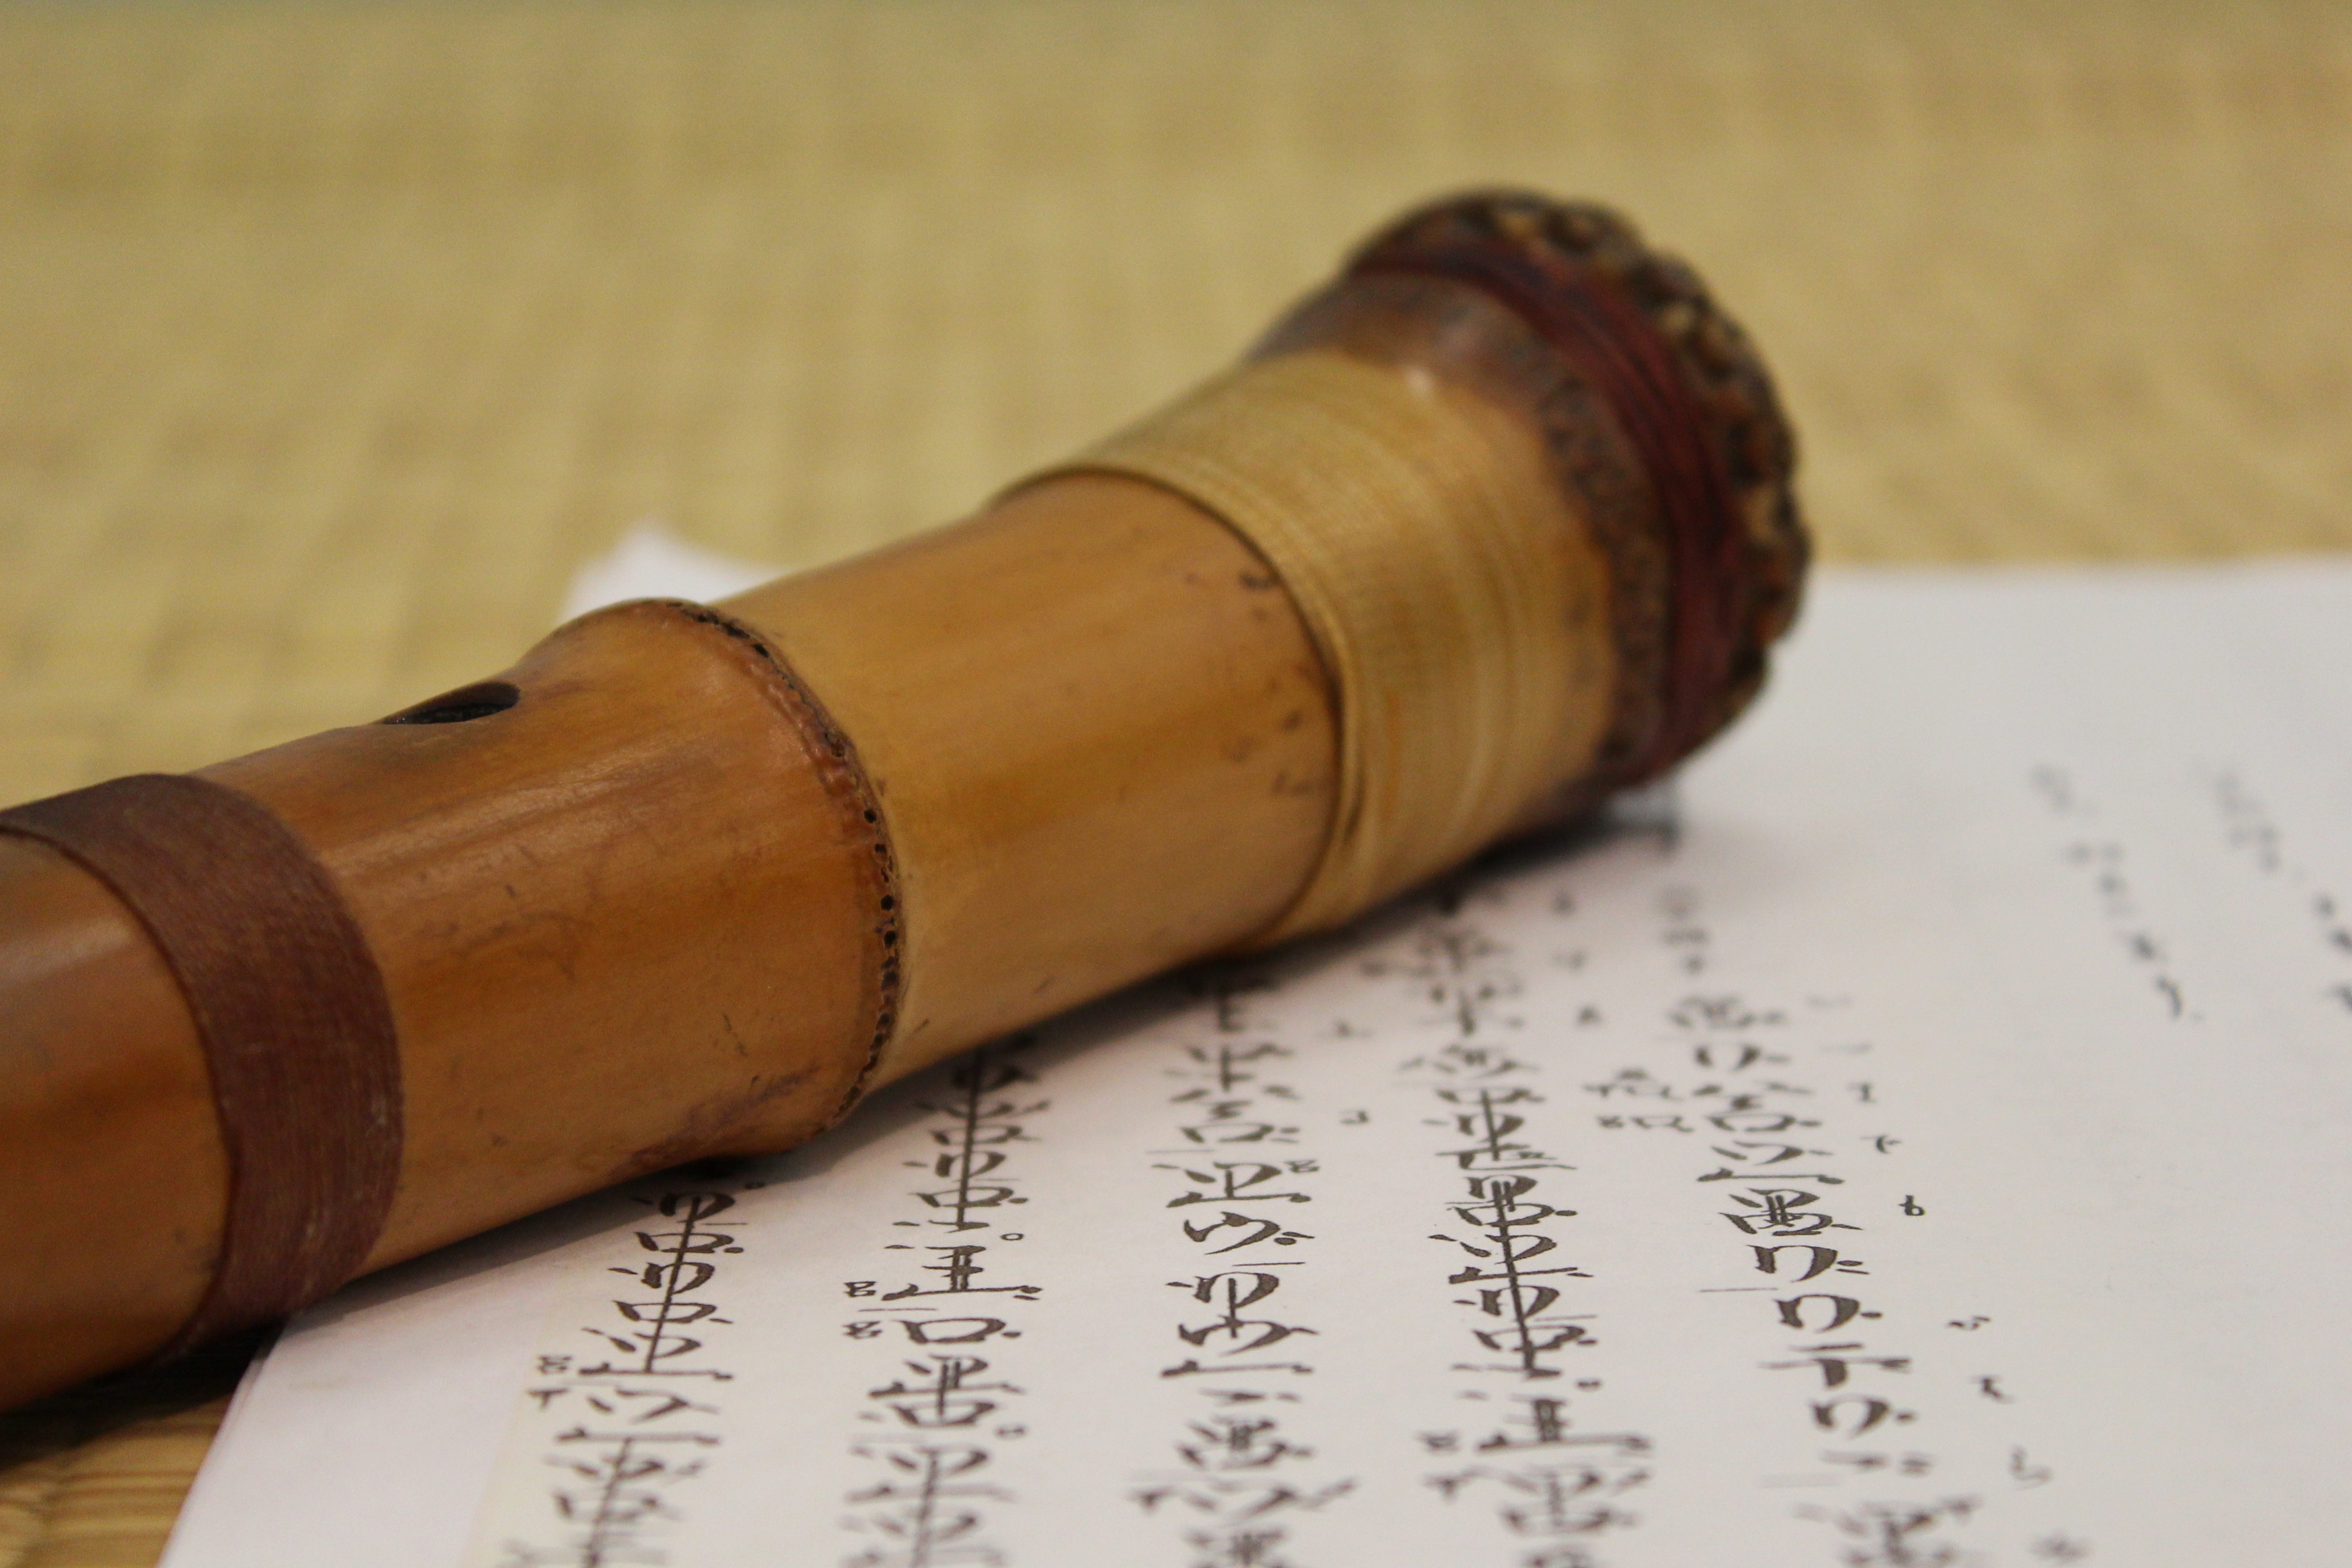
music, tool, horn, japan, musical instrument, mat, brass, calligraphy, character, bamboo, wind instrument, woodwind instrument, western concert flute, japanese flute, shakuhachi